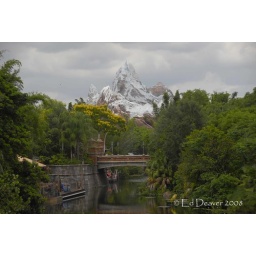
A shot of one of the rivers running through the center of Disney's Animal Kingdom, with the mountain of the &amp;quot;Expedition Everest&amp;quot; in the background...